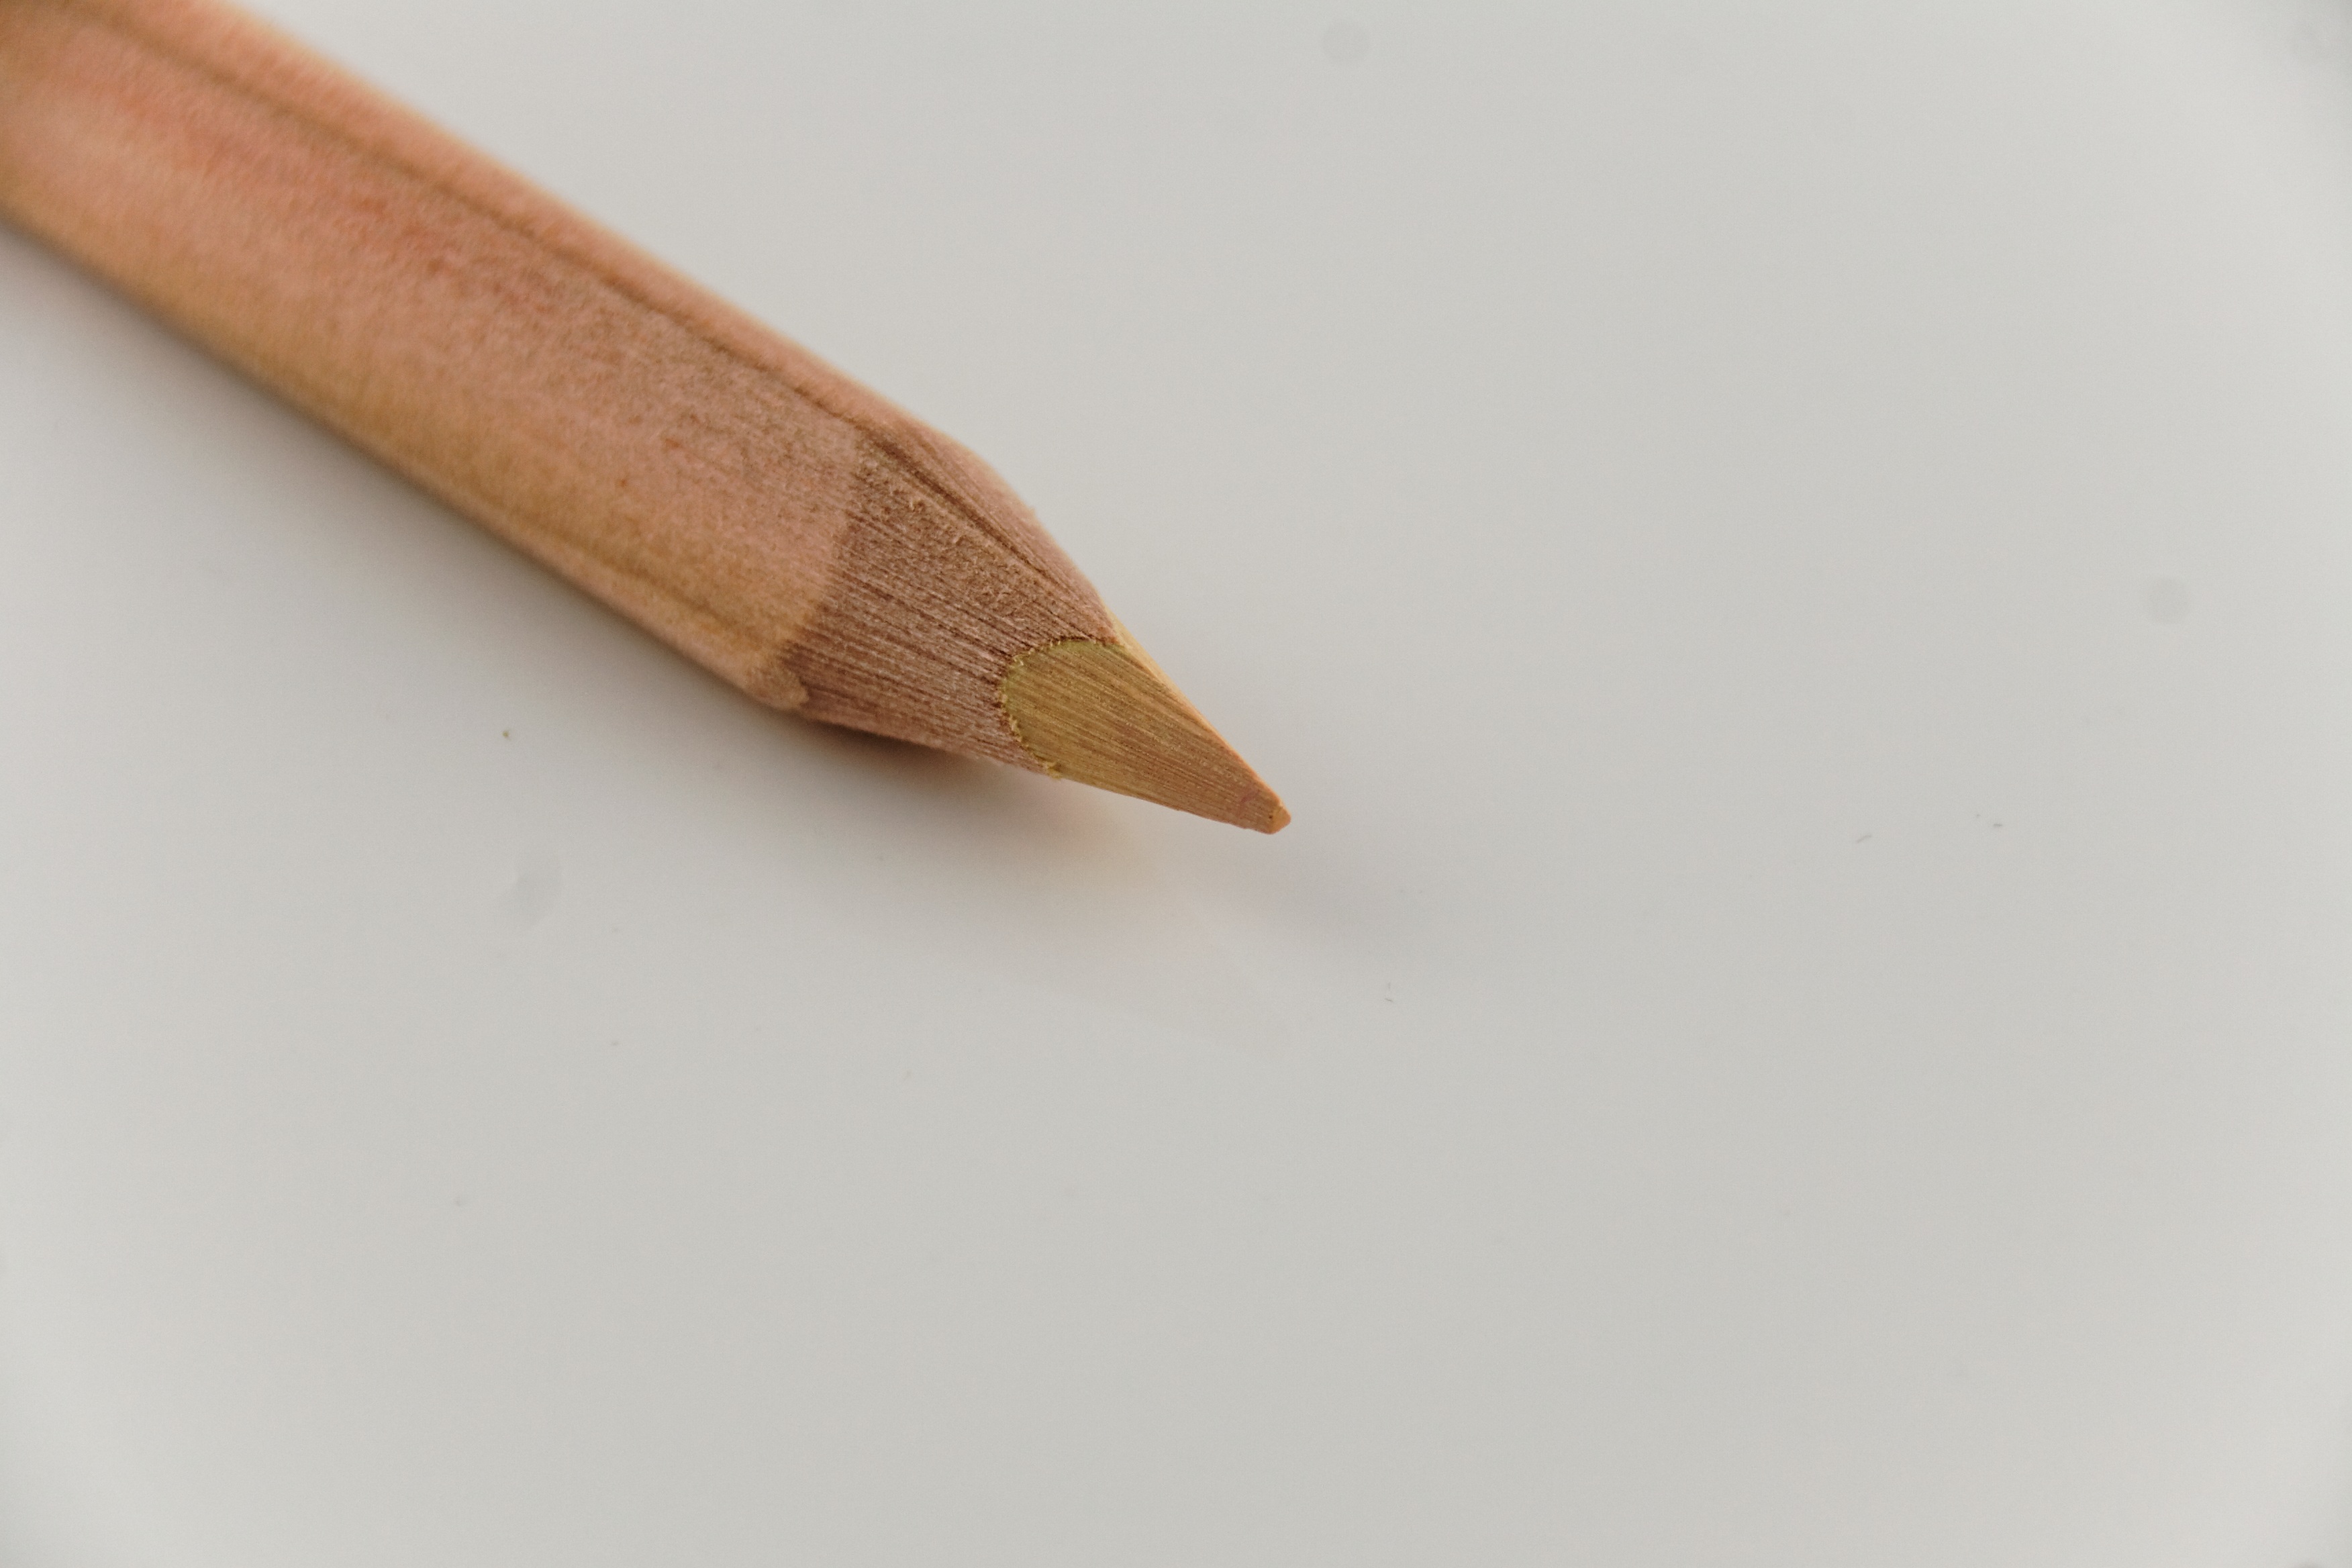
writing, hand, pencil, wood, pen, finger, colorful, close up, art, children, creativity, pens, school, draw, leave, pointed, colored pencils, colour pencils, writing accessories